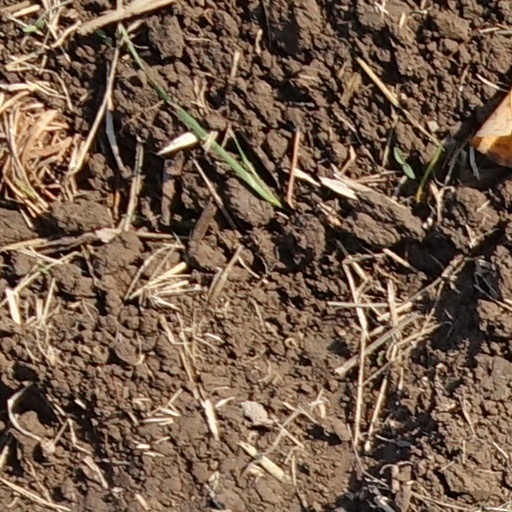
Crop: wheat